Lymington branch line

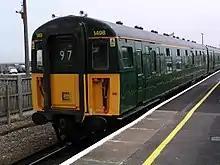
Restored 3Cig unit no. 1498 "Farringford" at Lymington Pier on 26 May 2005. This unit was repainted in 1960s-era British Railways green livery and was withdrawn on 22 May 2010.

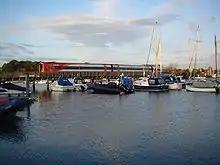
South West Trains 159008 replacing the heritage units on the Lymington branch line on 17 July 2009

The Lymington branch from Brockenhurst to Lymington was electrified on 2 January 1967. Power was supplied at 750V DC on the third rail system. An independent single branch line alongside the down main line between Brockenhurst and Lymington junction was provided when a new signal centre was opened at Brockenhurst from June 1978. The first train to use new alignment ran on 20 October 1978, after the derailment of a tamping machine prevented planned operation on the previous day.